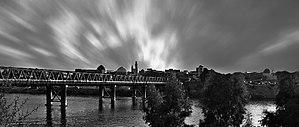
Mossoul est la seconde ville d'Irak par son importance, chef-lieu de la province de Ninive, en Haute Mésopotamie, dans le Nord du pays.